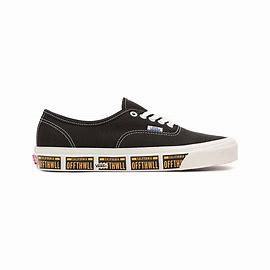
Brand: Vans
Model: UA Authentic 44 DX